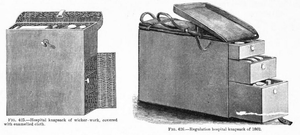
Le déclenchement de la guerre de Sécession trouva l'armée américaine peu préparée à faire face aux conséquences sanitaires massives d'un conflit moderne « se déroulant à la fin du Moyen Âge médical ».